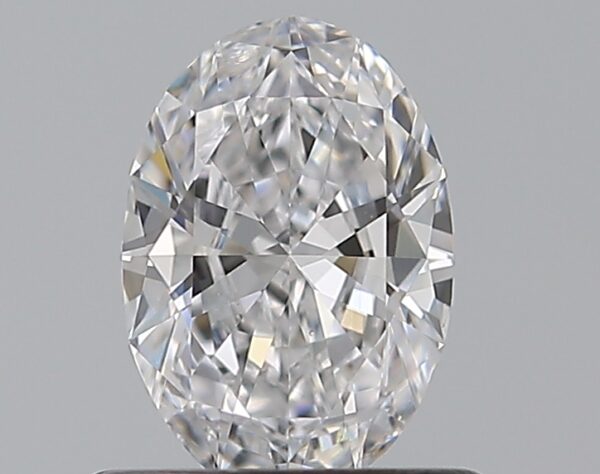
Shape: oval
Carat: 0.59
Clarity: VS2
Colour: D
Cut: EX
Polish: EX
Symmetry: VG
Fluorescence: N
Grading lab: GIA
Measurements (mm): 6.76 x 4.64 x 2.76